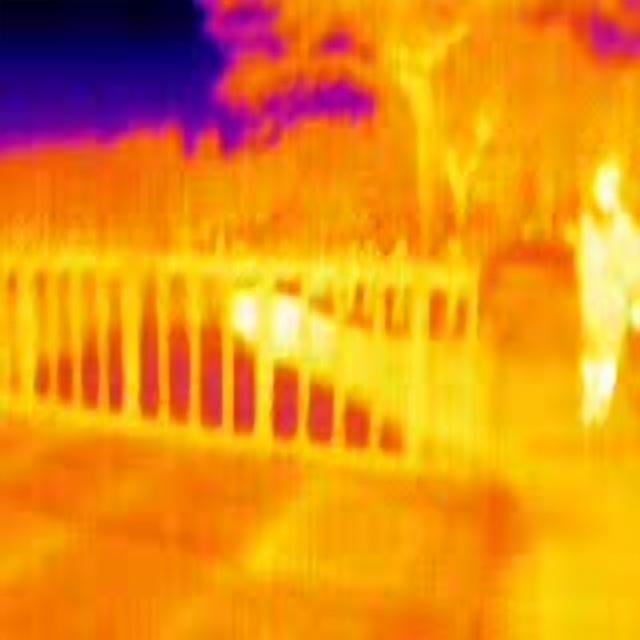
Detected objects:
label: person